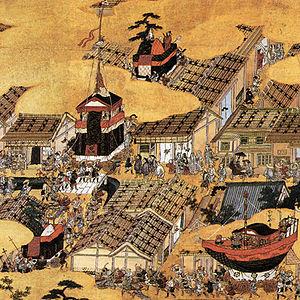
L'époque de Muromachi est l'une des 14 subdivisions traditionnelles de l'histoire du Japon, qui s'étend entre 1336 et 1573. Elle correspond à l'époque de « règne » des shoguns Ashikaga. Le nom de cette période vient du quartier de Muromachi, site choisi à Kyōto par les Ashikaga pour y installer à compter de 1378 le siège de leur gouvernement.
L'époque Sengoku est une époque de l'histoire du Japon marquée par des turbulences sociales, des intrigues politiques et des conflits militaires quasi permanents, qui s'étend du milieu du XVᵉ siècle à la fin du XVIᵉ siècle au Japon. Au sens strict, cette période débute à la fin des guerres d'Ōnin en 1477 et dure jusqu'en 1573, lorsque le seigneur de la guerre Oda Nobunaga destitue le dernier shogun Ashikaga. Elle couvre approximativement la seconde moitié de l'époque de Muromachi entendue au sens large, qui correspond au shogunat des Ashikaga et s'étend de 1336 à 1573.